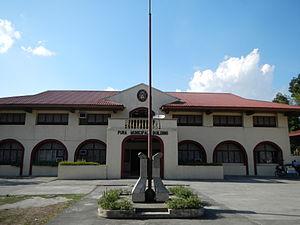
Pura est une localité de la province de Tarlac, aux Philippines. En 2015, elle compte 23 712 habitants.